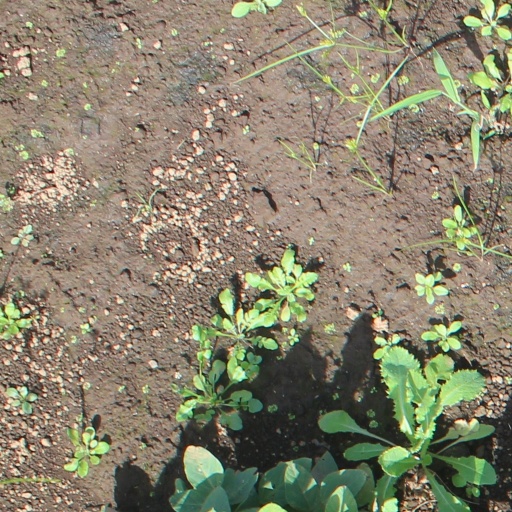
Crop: soybean